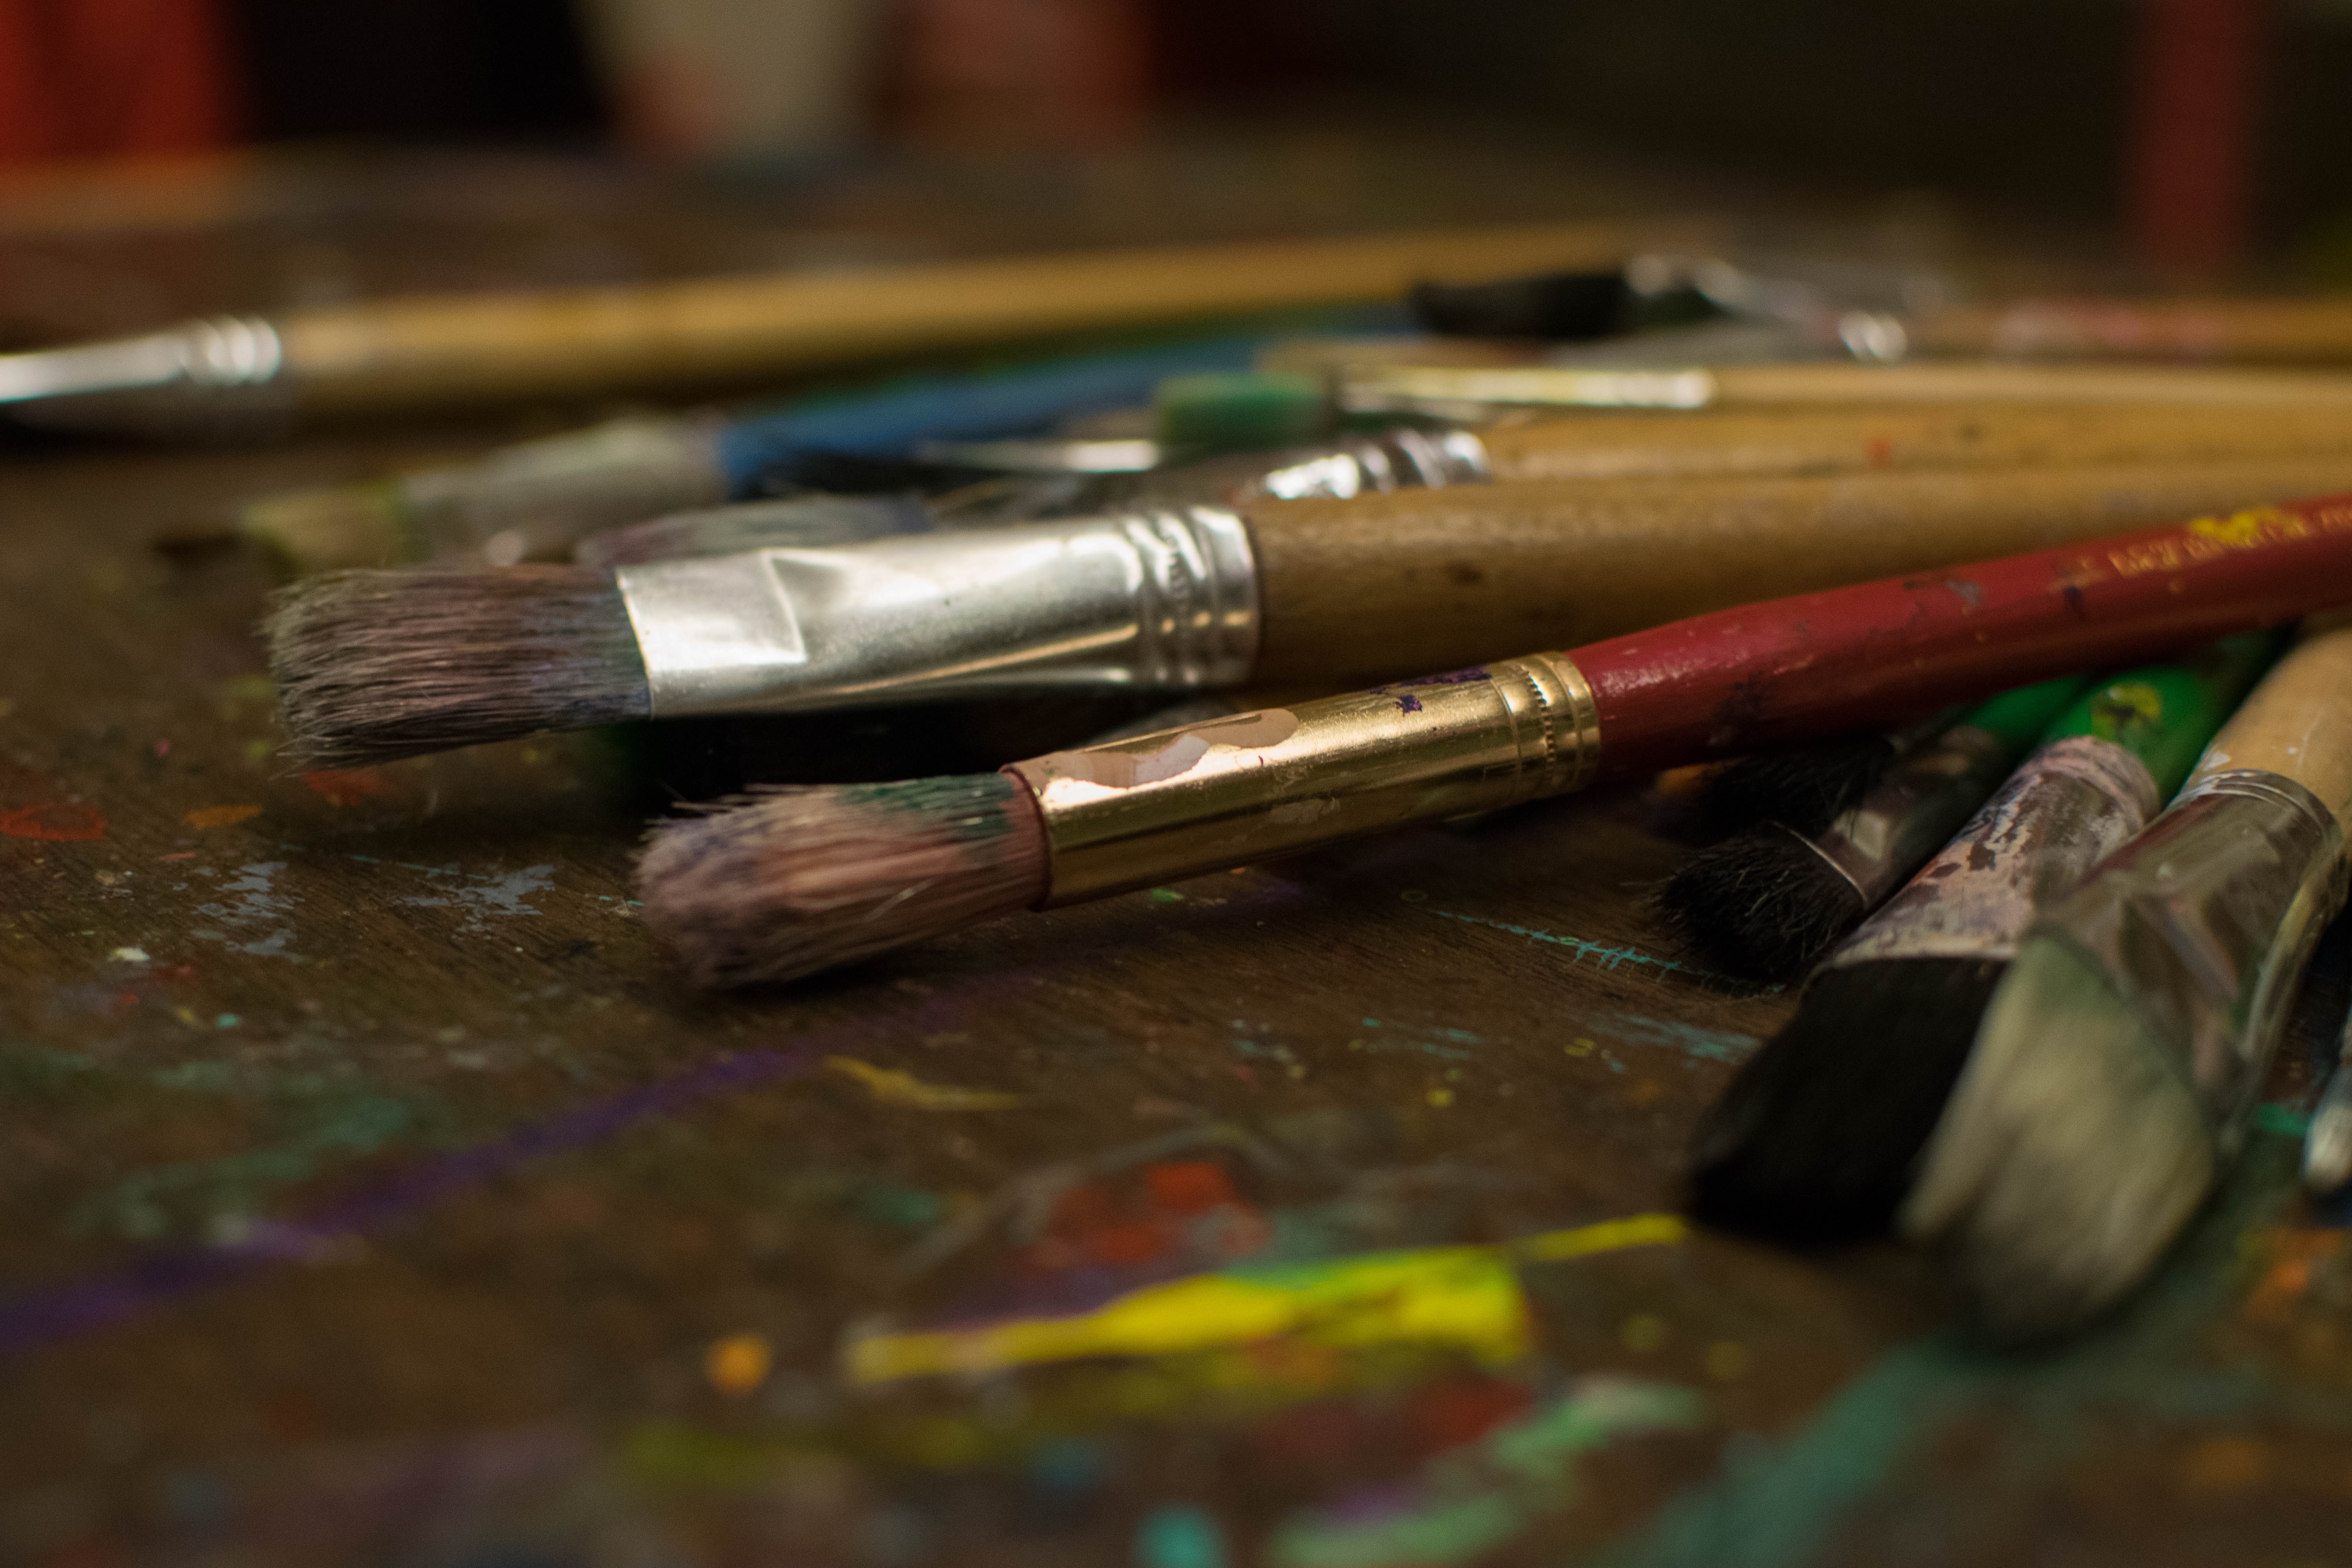
texture, color, artist, paint, colorful, paintbrush, close up, art, painter, messy, acrylic